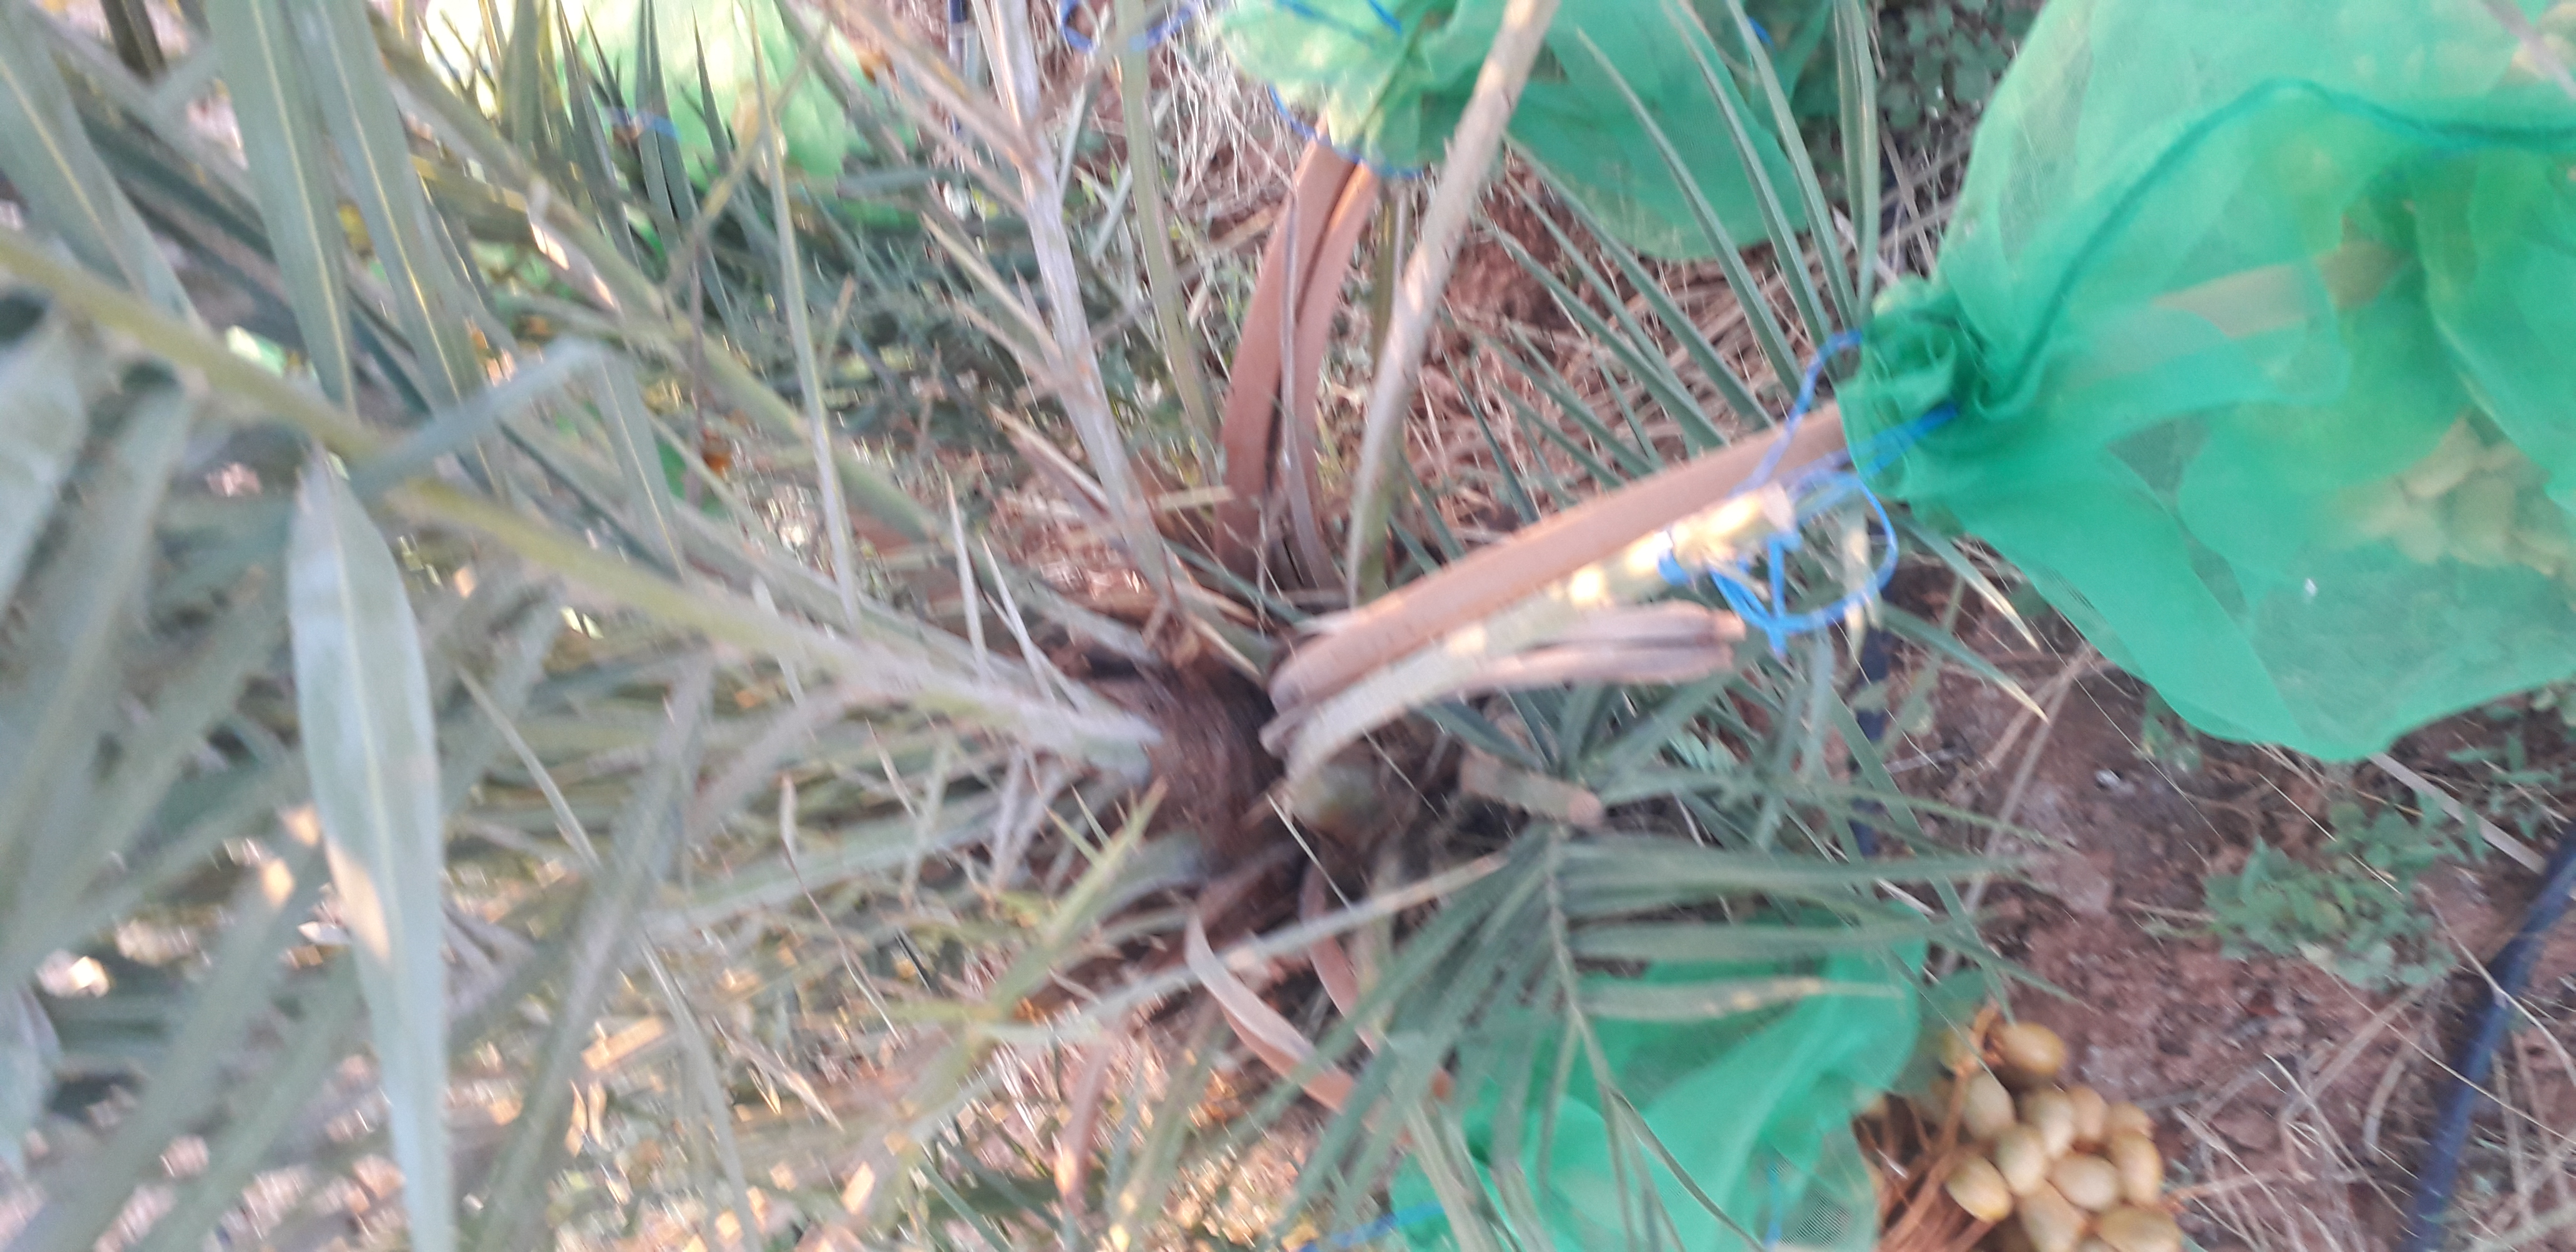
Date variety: Boufagous